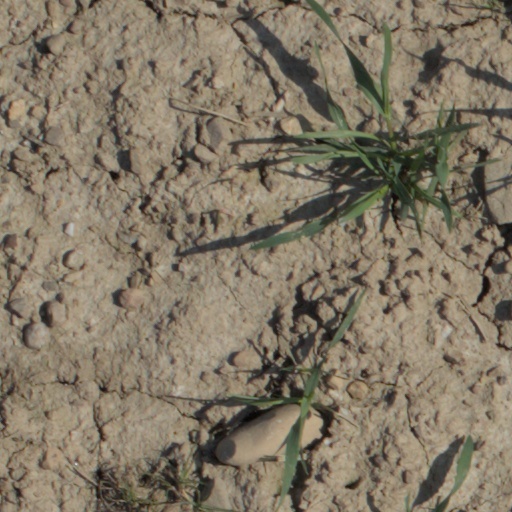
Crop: wheat